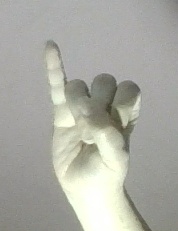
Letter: meem